Charles L. Smith (Seattle politician)

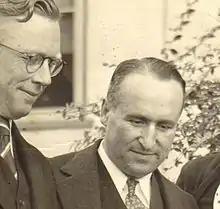
Smith being sworn into Office of Mayor of Seattle

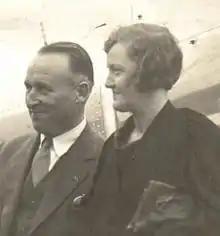
Smith and Gladys at Renton Airfield

The strike began on May 9, 1934, late in the term of previous mayor John F. Dore. Longshoremen in all ports of the West Coast walked out, and in Seattle, the Masters, Mates, and Pilots Union refused to handle cargoes as the shipping companies began recruiting University of Washington students as strikebreakers. On May 13, 2000 strikers from Everett and Tacoma arrived to shore up the Seattle picket lines. This, combined with Mayor Dore's refusal to ask Governor Martin to call in the National Guard, effectively ended this effort. By May 15, off-shore unions also joined the strike, and the Teamsters ceased crossing the picket lines.